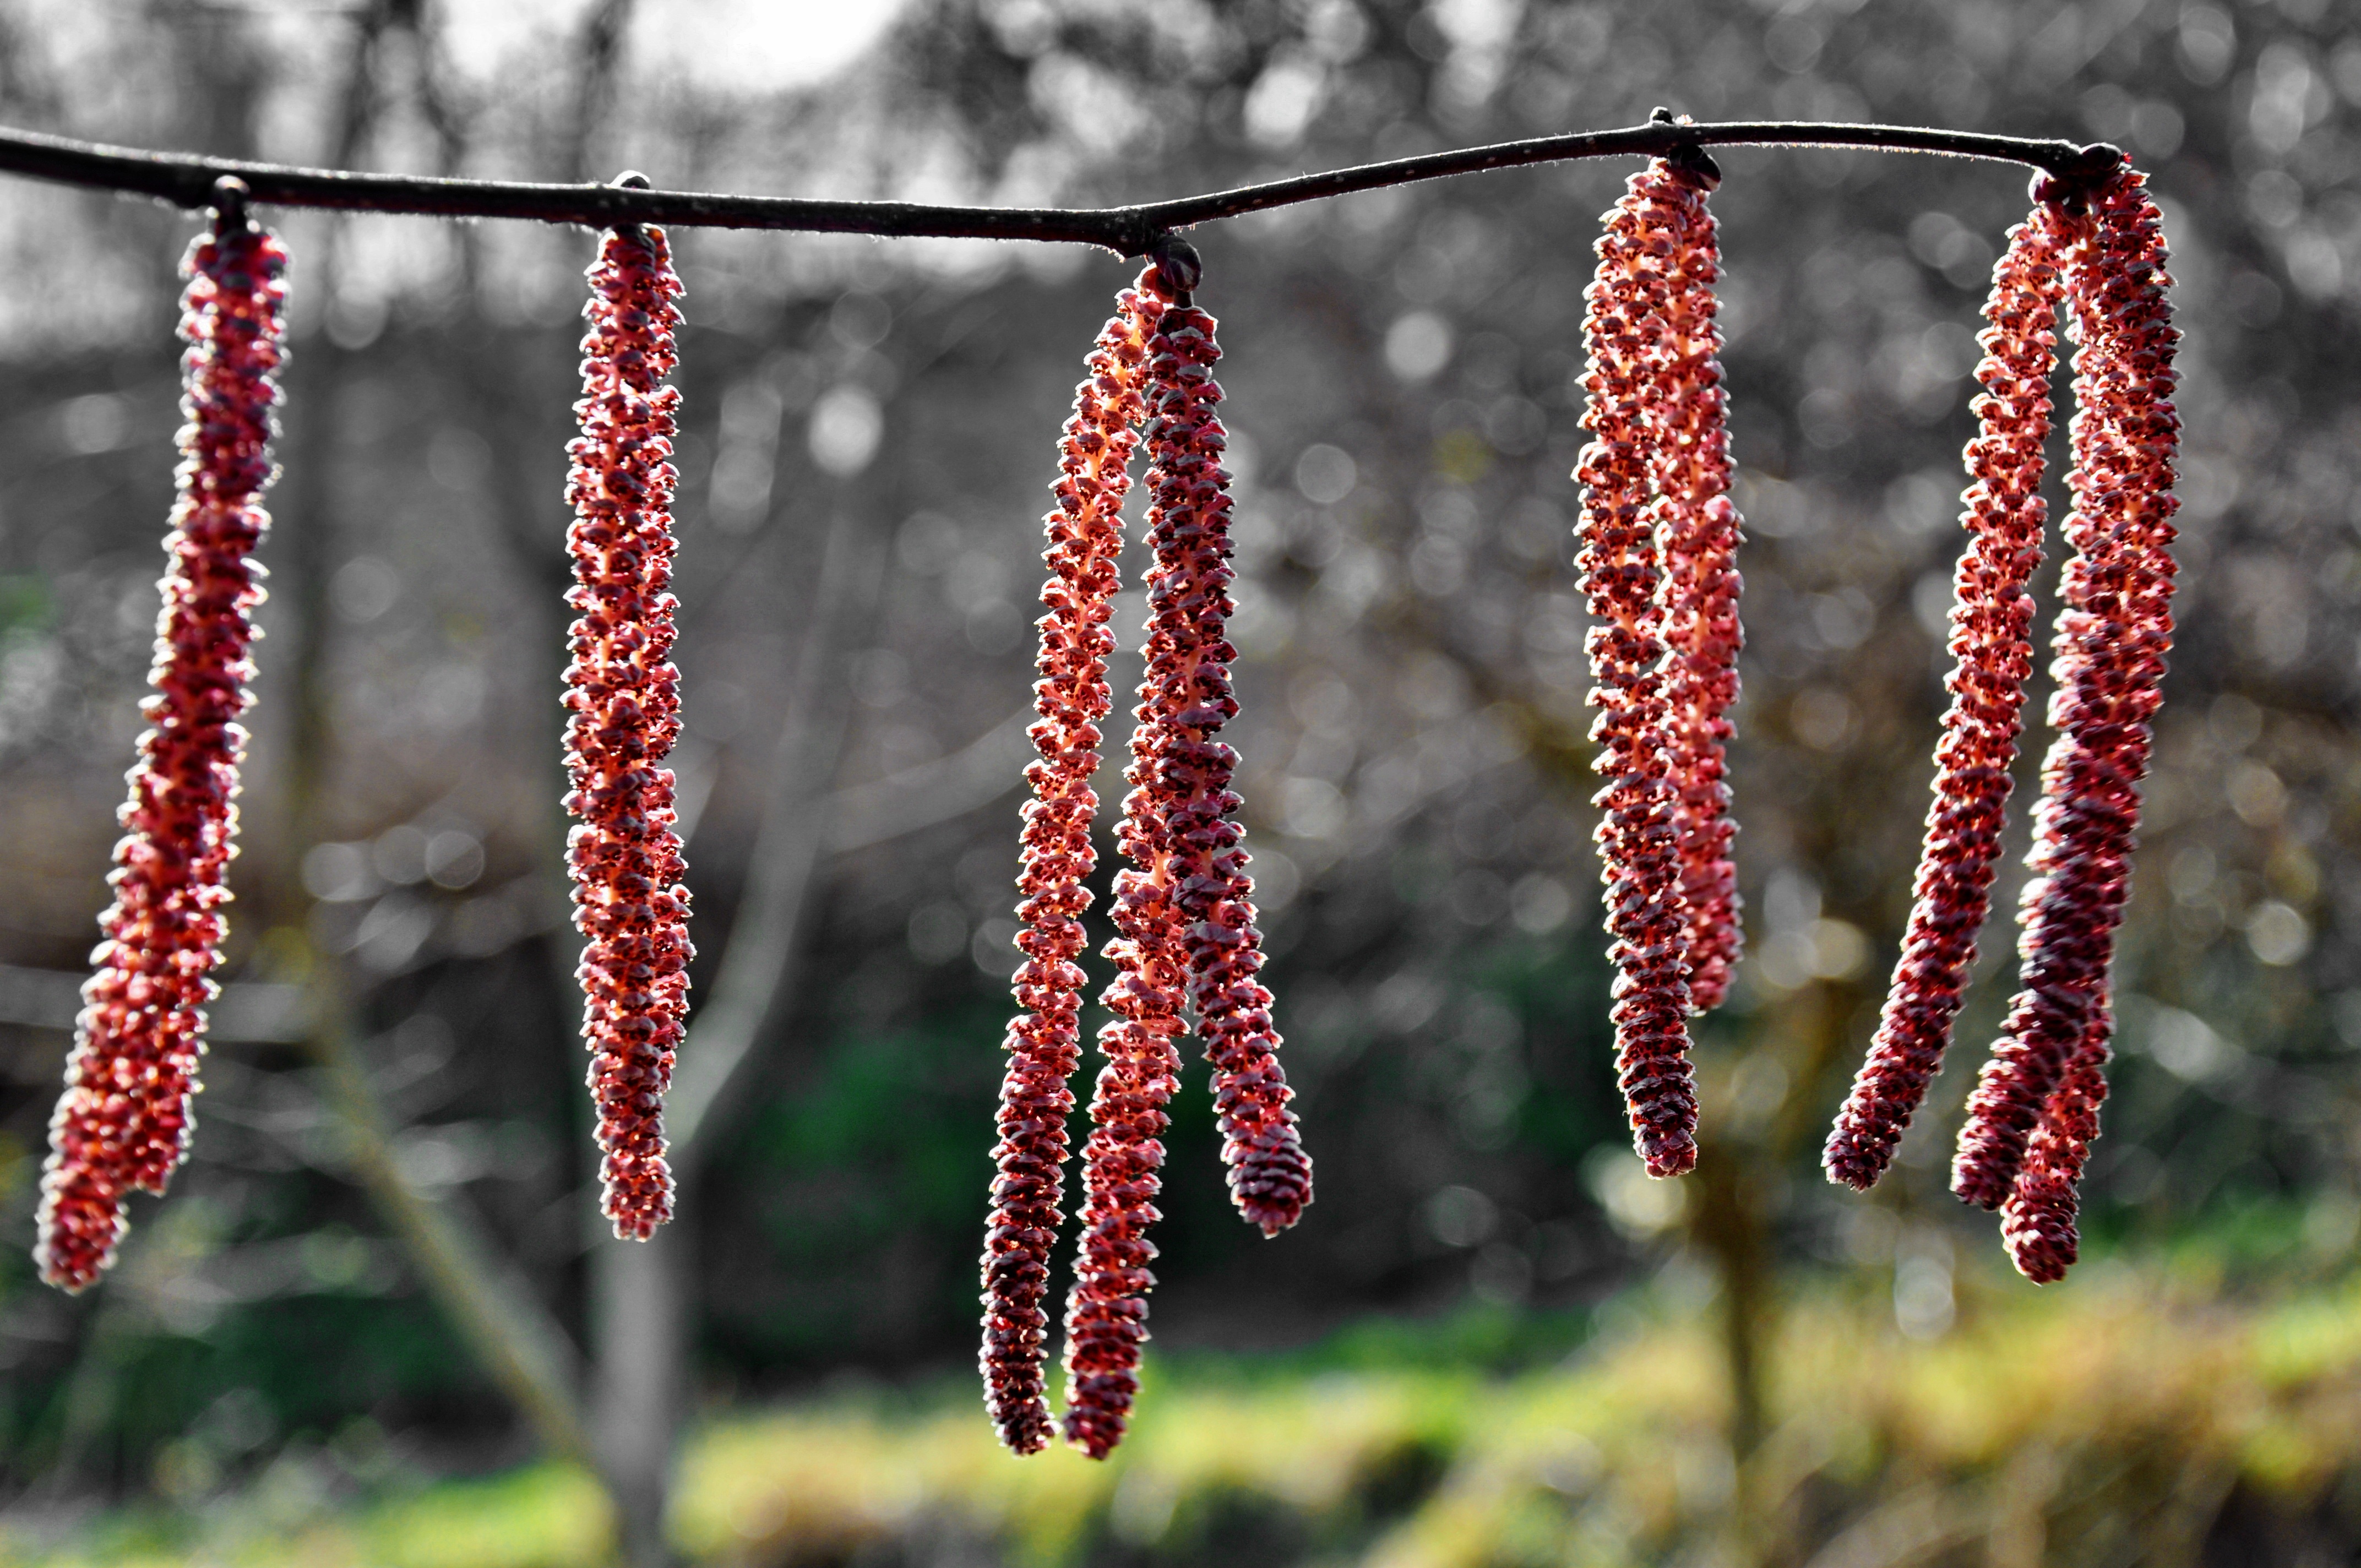
tree, nature, branch, plant, leaf, flower, spring, red, flora, twig, close up, hazel, macro photography, flowering plant, plant stem, land plant